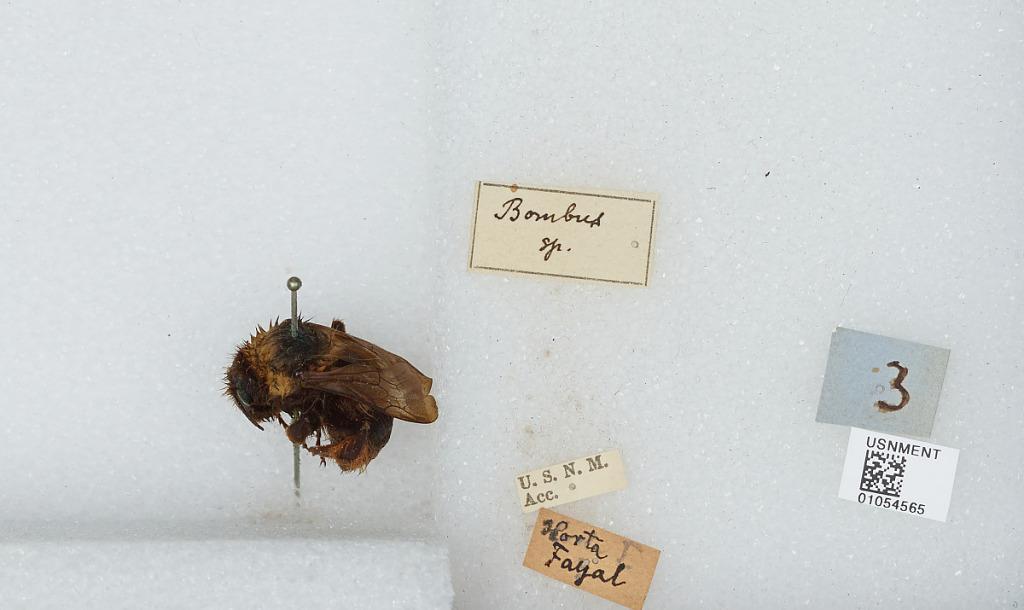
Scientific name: Bombus sp.
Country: Portugal
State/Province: Azores
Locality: Horta, Faial
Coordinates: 38.5348, -28.6299